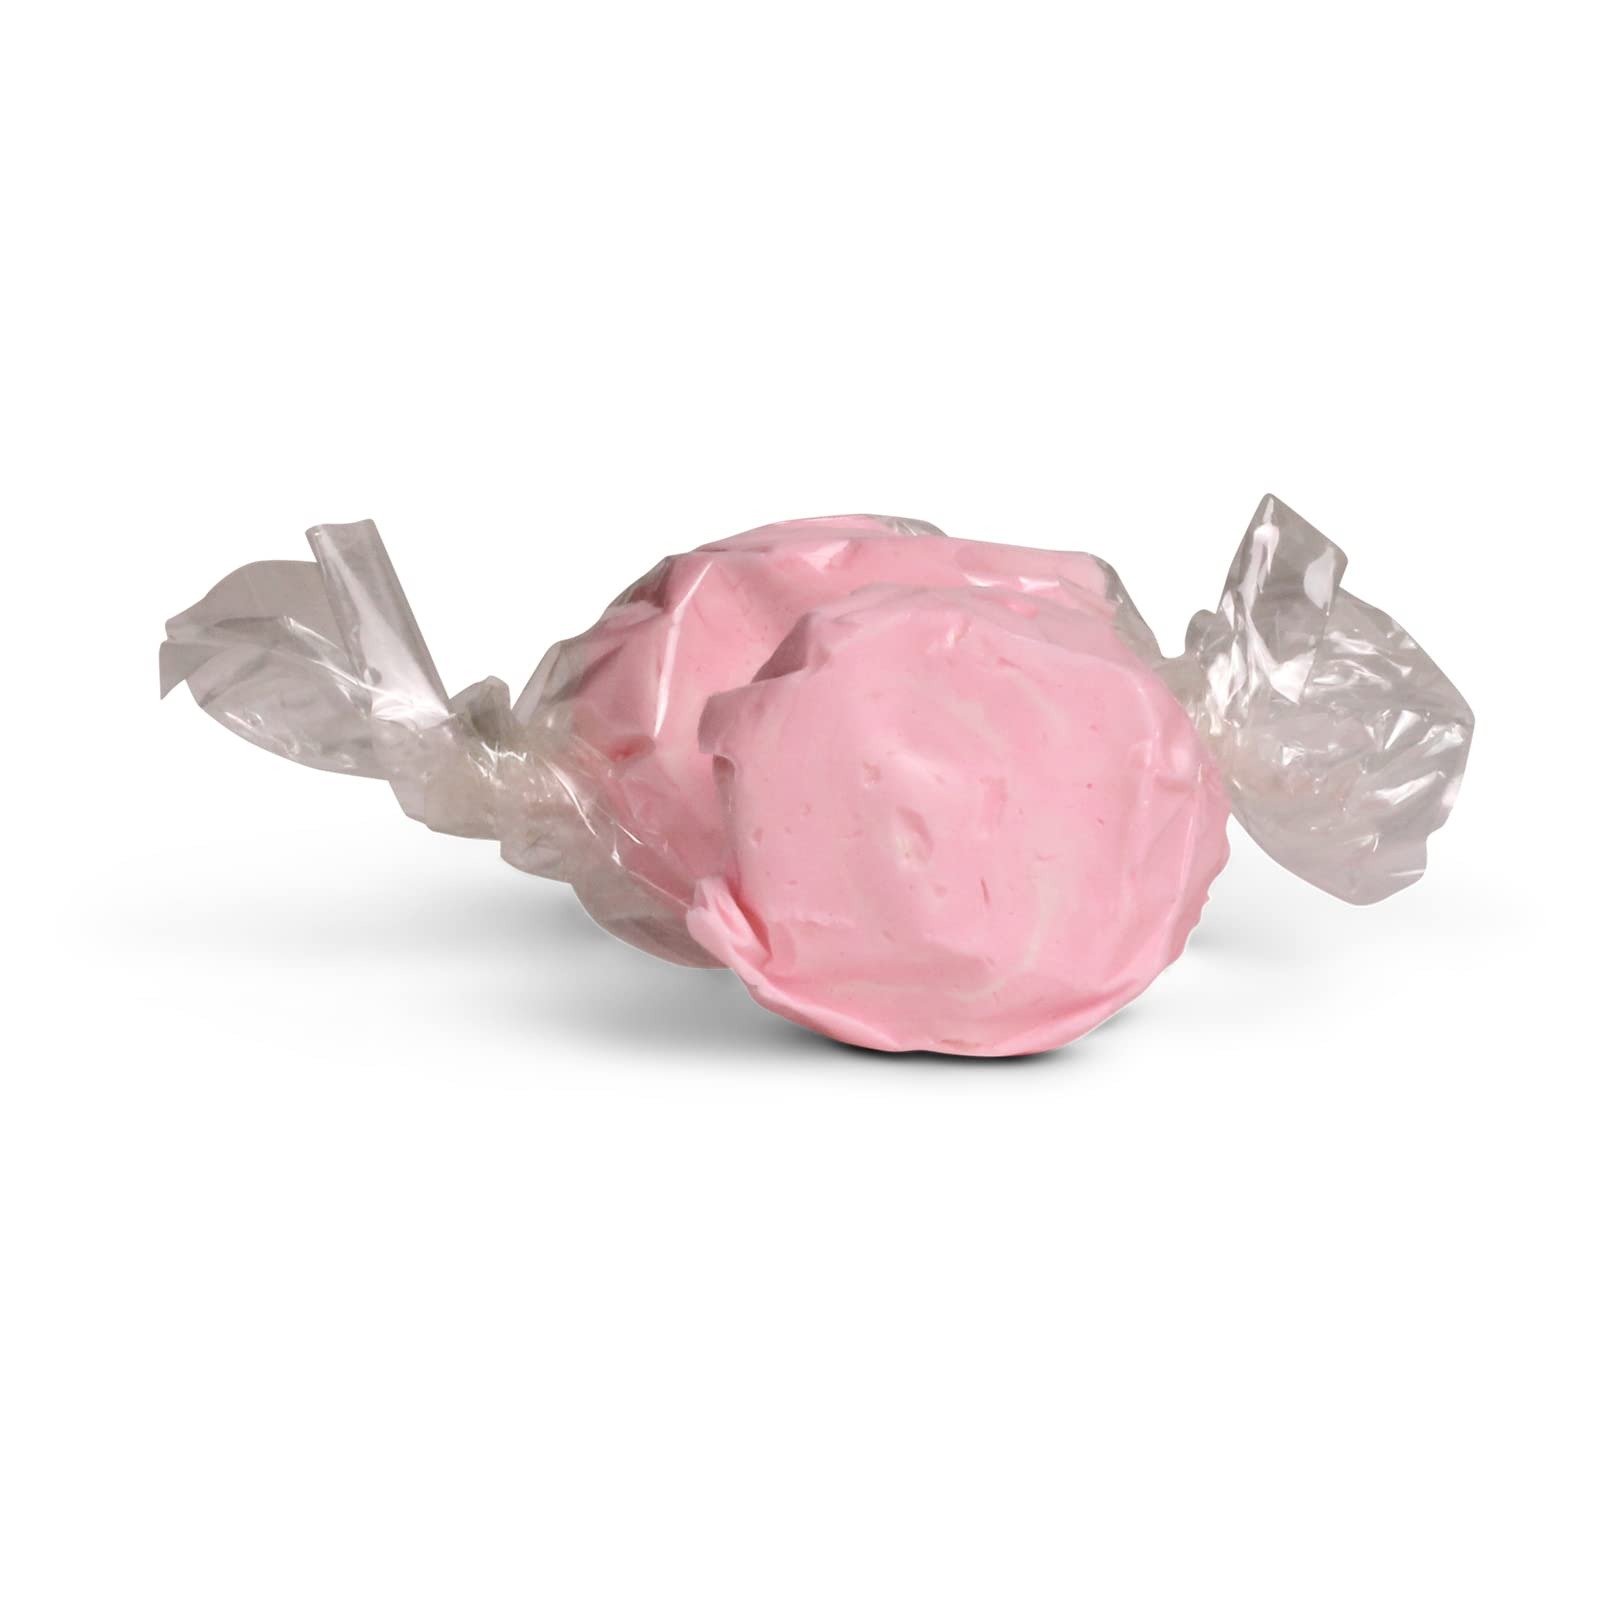
Item Name: Gourmet Cotton Candy Taffy Chews by It's Delish, 1 lb Bulk Bag, Individually Wrapped Gourmet Soft Fluff Taffies - Perfect Trick or Treat Candy for Pink Themed Parties, USA Made & Kosher
Bullet Point 1: 🍬 MOUTHWATERING COTTON CANDY TAFFY – Candy, we give you an affordable, convenient way to indulge in your favorite candy. It's the classic candy that never goes out of style! Try all our flavors, including Cherry, Blueberry, Watermelon, Banana, Strawberry, Lemon, Orange ice cream, Neapolitan, Peppermint, Tutti fruity, etc.
Bullet Point 2: 🍬 VALUE SIZE ORIGINAL COTTON CANDY TAFFY CHEWS – Variety Pack bulk bags Mint Cotton Candy Taffy Chews by Its Delish brand. Your taste buds will "go sweet and fluffy" when you treat them to our Mint Cotton Candy Taffy Chews. They'll be appreciated by kids and adults alike. Stock up for your pantry and upcoming events. – Approx. 18 Taffies per 4 Ounces.
Bullet Point 3: 🍬 GOURMET LONG-LASTING CHEW – 1 lb Bulk Bag of Gourmet Cotton Candy Taffy Chews. Gourmet Style taffy individually wrapped. Sweet, chewy and flavorful. Certified Kosher OU Made in the USA Order from the factory direct! You know them, you love them, now get your hands on all of our legendary bold, fluffy, long-lasting candy, including Originals, Shell Shocked, Extreme Sweet, Splits, & Chewy
Bullet Point 4: 🍬 WONDERFUL TREAT CANDY – It's the perfect choice to add to your bowl of trick-or-treating candy, stuffing a piñata, creating one-of-a-kind pink-themed party favors or simply stocking your secret candy stash. Candy buffet/bar, party favors, weddings, birthdays, baby showers and for any occasion.
Bullet Point 5: 🍬 YOU ARE SO VALUABLE – It's easy to spread the love & share the square with your friends or throw some in your pocket or bag to enjoy either. We cherish your involvement in our brand more than everything else. It is Certified Kosher OU Packaged in the USA non-GMO, No MSG. No additives or preservatives. If you need our help or need to ask something, reach out to us. Our help group will be glad to support you and guarantee that you are 100%. - OU Certified Kosher.
Product Description: <p><strong>Gourmet Cotton Candy Soft Taffy Chews by It's Delish, 1 lb Bulk Bag</strong></p> <p>These delicious taffies are sweet, chewy, and fluffy. They are made in-house by our candy experts and are individually wrapped. Try all our flavors, including Cherry, Blueberry, Watermelon, Banana, Strawberry, Lemon, Orange, Neapolitan, Peppermint, Tutti fruity, etc. They'll be appreciated by kids and adults alike-stock up for your pantry and upcoming events. Enjoy!</p> <p><strong>THE CHEWY TAFFY CANDY</strong>: Bite sized mini Cotton Candys deliver the sweet taste and fluffy texture you know and love. This original taffy packs an impossible amount of boldness into a bite-sized candy square.</p> <p><strong>CHOOSE YOUR CHEWS:</strong>Whatever you choose, you'll get in-your-face flavor every time. Chews deliver the iconic, long-lasting taste you can't stop loving.</p> <p>A chewier texture meets our bold flavors for a different spin on our long-lasting chews. All the bold flavor of the original, just chewier! You'll love this long-lasting square.</p> <p>Each bite turns into a mouthwatering delight with a sweet taste and ultra- fluffy stretchy texture made to savor. Perfect for pulling, pondering, chewing, and past the afternoon, Stretchy & Sweet is a brain-teasing combination of candy inspiration, sure to make you smile.</p> <p><strong>About It's Delish!</strong></p> <p>It's Delish, established in 1992 and is located in North Hollywood, California. It's Delish is a food manufacturer and distributor who produces over 500 gourmet food products, including licorice, sour belts, taffies, caramels, Jordan almonds, chocolates, nuts, fruits, trail mixes, spices, and spice blends. It's Delish also produces organics and all-natural products. We allow you to order from the factory direct!</p> <p>It's Delish! It prides itself on the four pillars that are at the foundation of everything we do.</p> </p> <p> Innovation Quality Value Service
Value: 1.0
Unit: Count

Price: 18.99